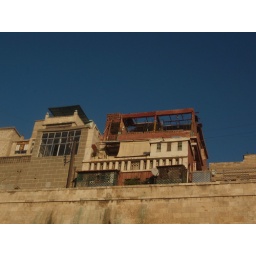
A nice balcony on top of a large building in Aleppo